Cirth

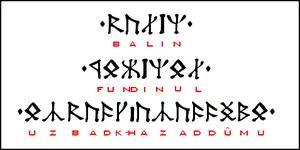
Runes in the upper inscription of Balin's tomb use "Angerthas Moria", reading left-to-right:

In "Angerthas Moria" the cirth and were dropped. Thus and were adopted for and , although they were used for and in Elvish languages. Subsequently, this script used the certh for , which had the sound in the Elvish systems. Therefore, the certh (which was previously used for the sound , useless in Khuzdul) was adopted for the sound . A totally new introduction was the certh , used as an alternative, simplified and, maybe, weaker form of . Because of the visual relation of these two cirth, the certh was given the sound to relate better with that, in this script, had the sound .